Sam Martin (speedway rider)

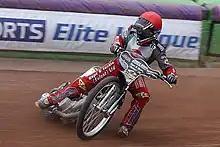
Martin riding for Oxford in 2004

Sam Alan Martin (born 8 February 1989, in Bedford Park, Adelaide, Australia) is an Australian motorcycle speedway rider.